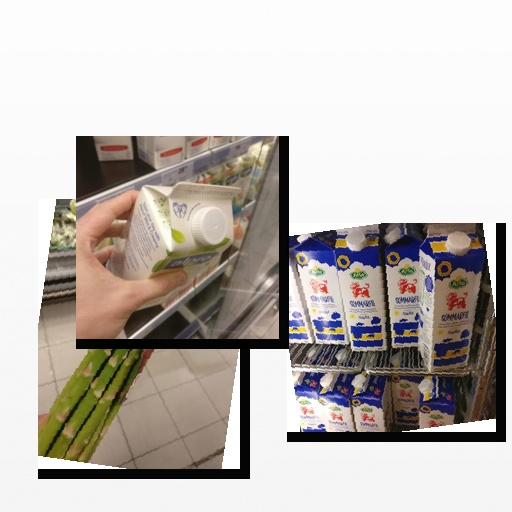
Food items: soyghurt, asparagus, sour_milk